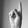
ASL letter: K